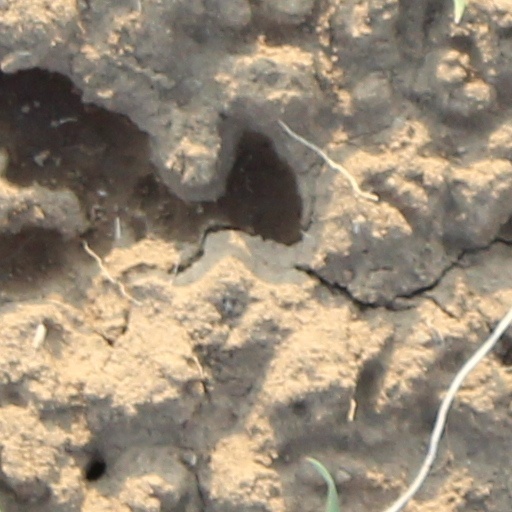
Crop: wheat